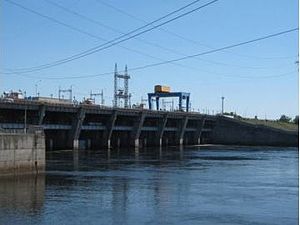
Kijevreservoiret / Billeder
Kijevreservoiret er et vandreservoir på Dnepr, opkaldt efter byen Kijev i Ukraine, som er beliggende i Tjernihiv og Kijev oblast. Reservoiret blev skabt i 1966 ved opførelsen af Dnepr vandkraftværket.